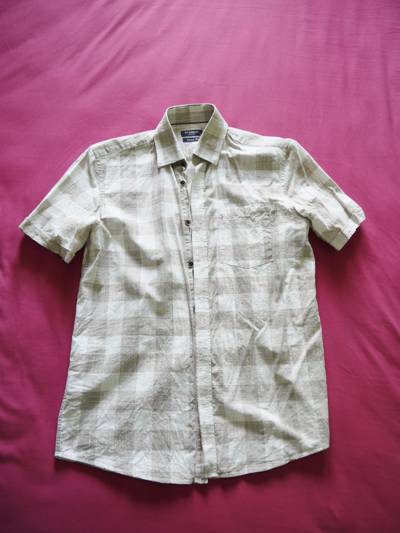
Waste category: clothes